Effects of the 2020 North Indian Ocean cyclone season in India

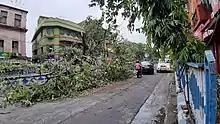
Damage from Cyclone Amphan in Kolkata

At least 19 people were killed in Kolkata. The storm also triggered widespread flooding around the city. 236 mm of rain was recorded in Kolkata. Many in the state have lost their entire homes as well. Also, electricity and telephone lines brought down and houses flattened. Lots of roads were flooded and 14 million were without power. In North 24 Parganas, 2 people were killed and up to 5,500 homes were damaged. Thousands of mud homes were damaged in the neighboring Hooghly district. A million homes were damaged in South 24 Parganas and breached embankments led to the flooding of villages and swaths of cropland. About 26,000 homes were destroyed in Gosaba. Saltwater inundation affected surrounding areas following damage to of nearby embankments. Around 150 km from the area in Nadia, the storm caused severe damage. Across West Bengal, 88,000 hectares (217,000 acres) of rice paddies and 200,000 hectares (500,000 acres) of vegetable and sesame crops were damaged. 17 people died in the West Bengal State, and 98 total in India. Amphan was the worst in 283 years.